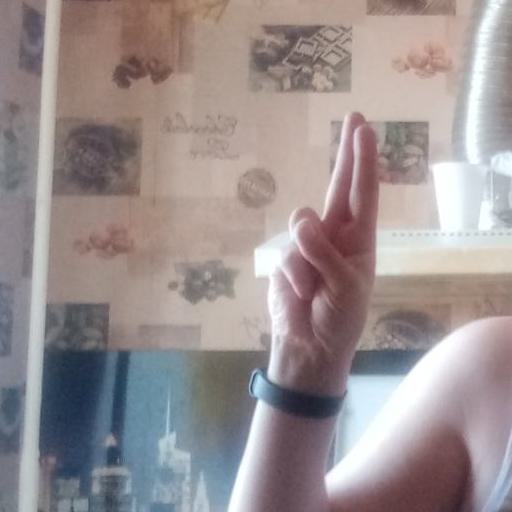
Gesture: two_up